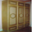
Label: wardrobe